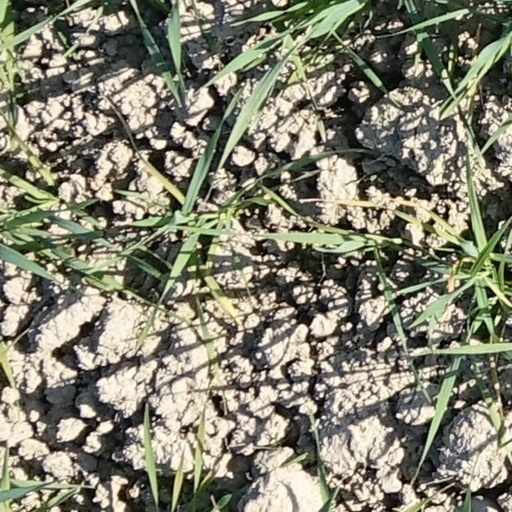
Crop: wheat